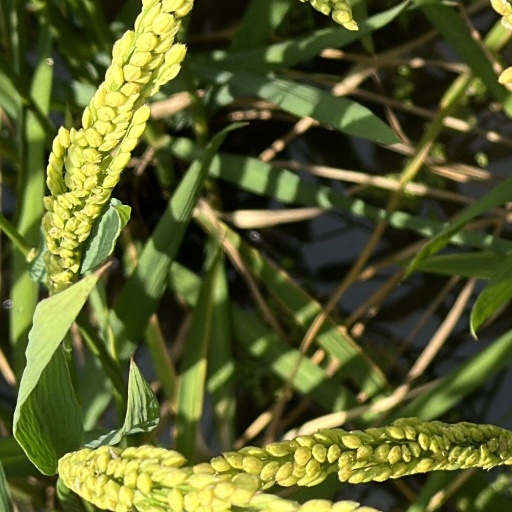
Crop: rice